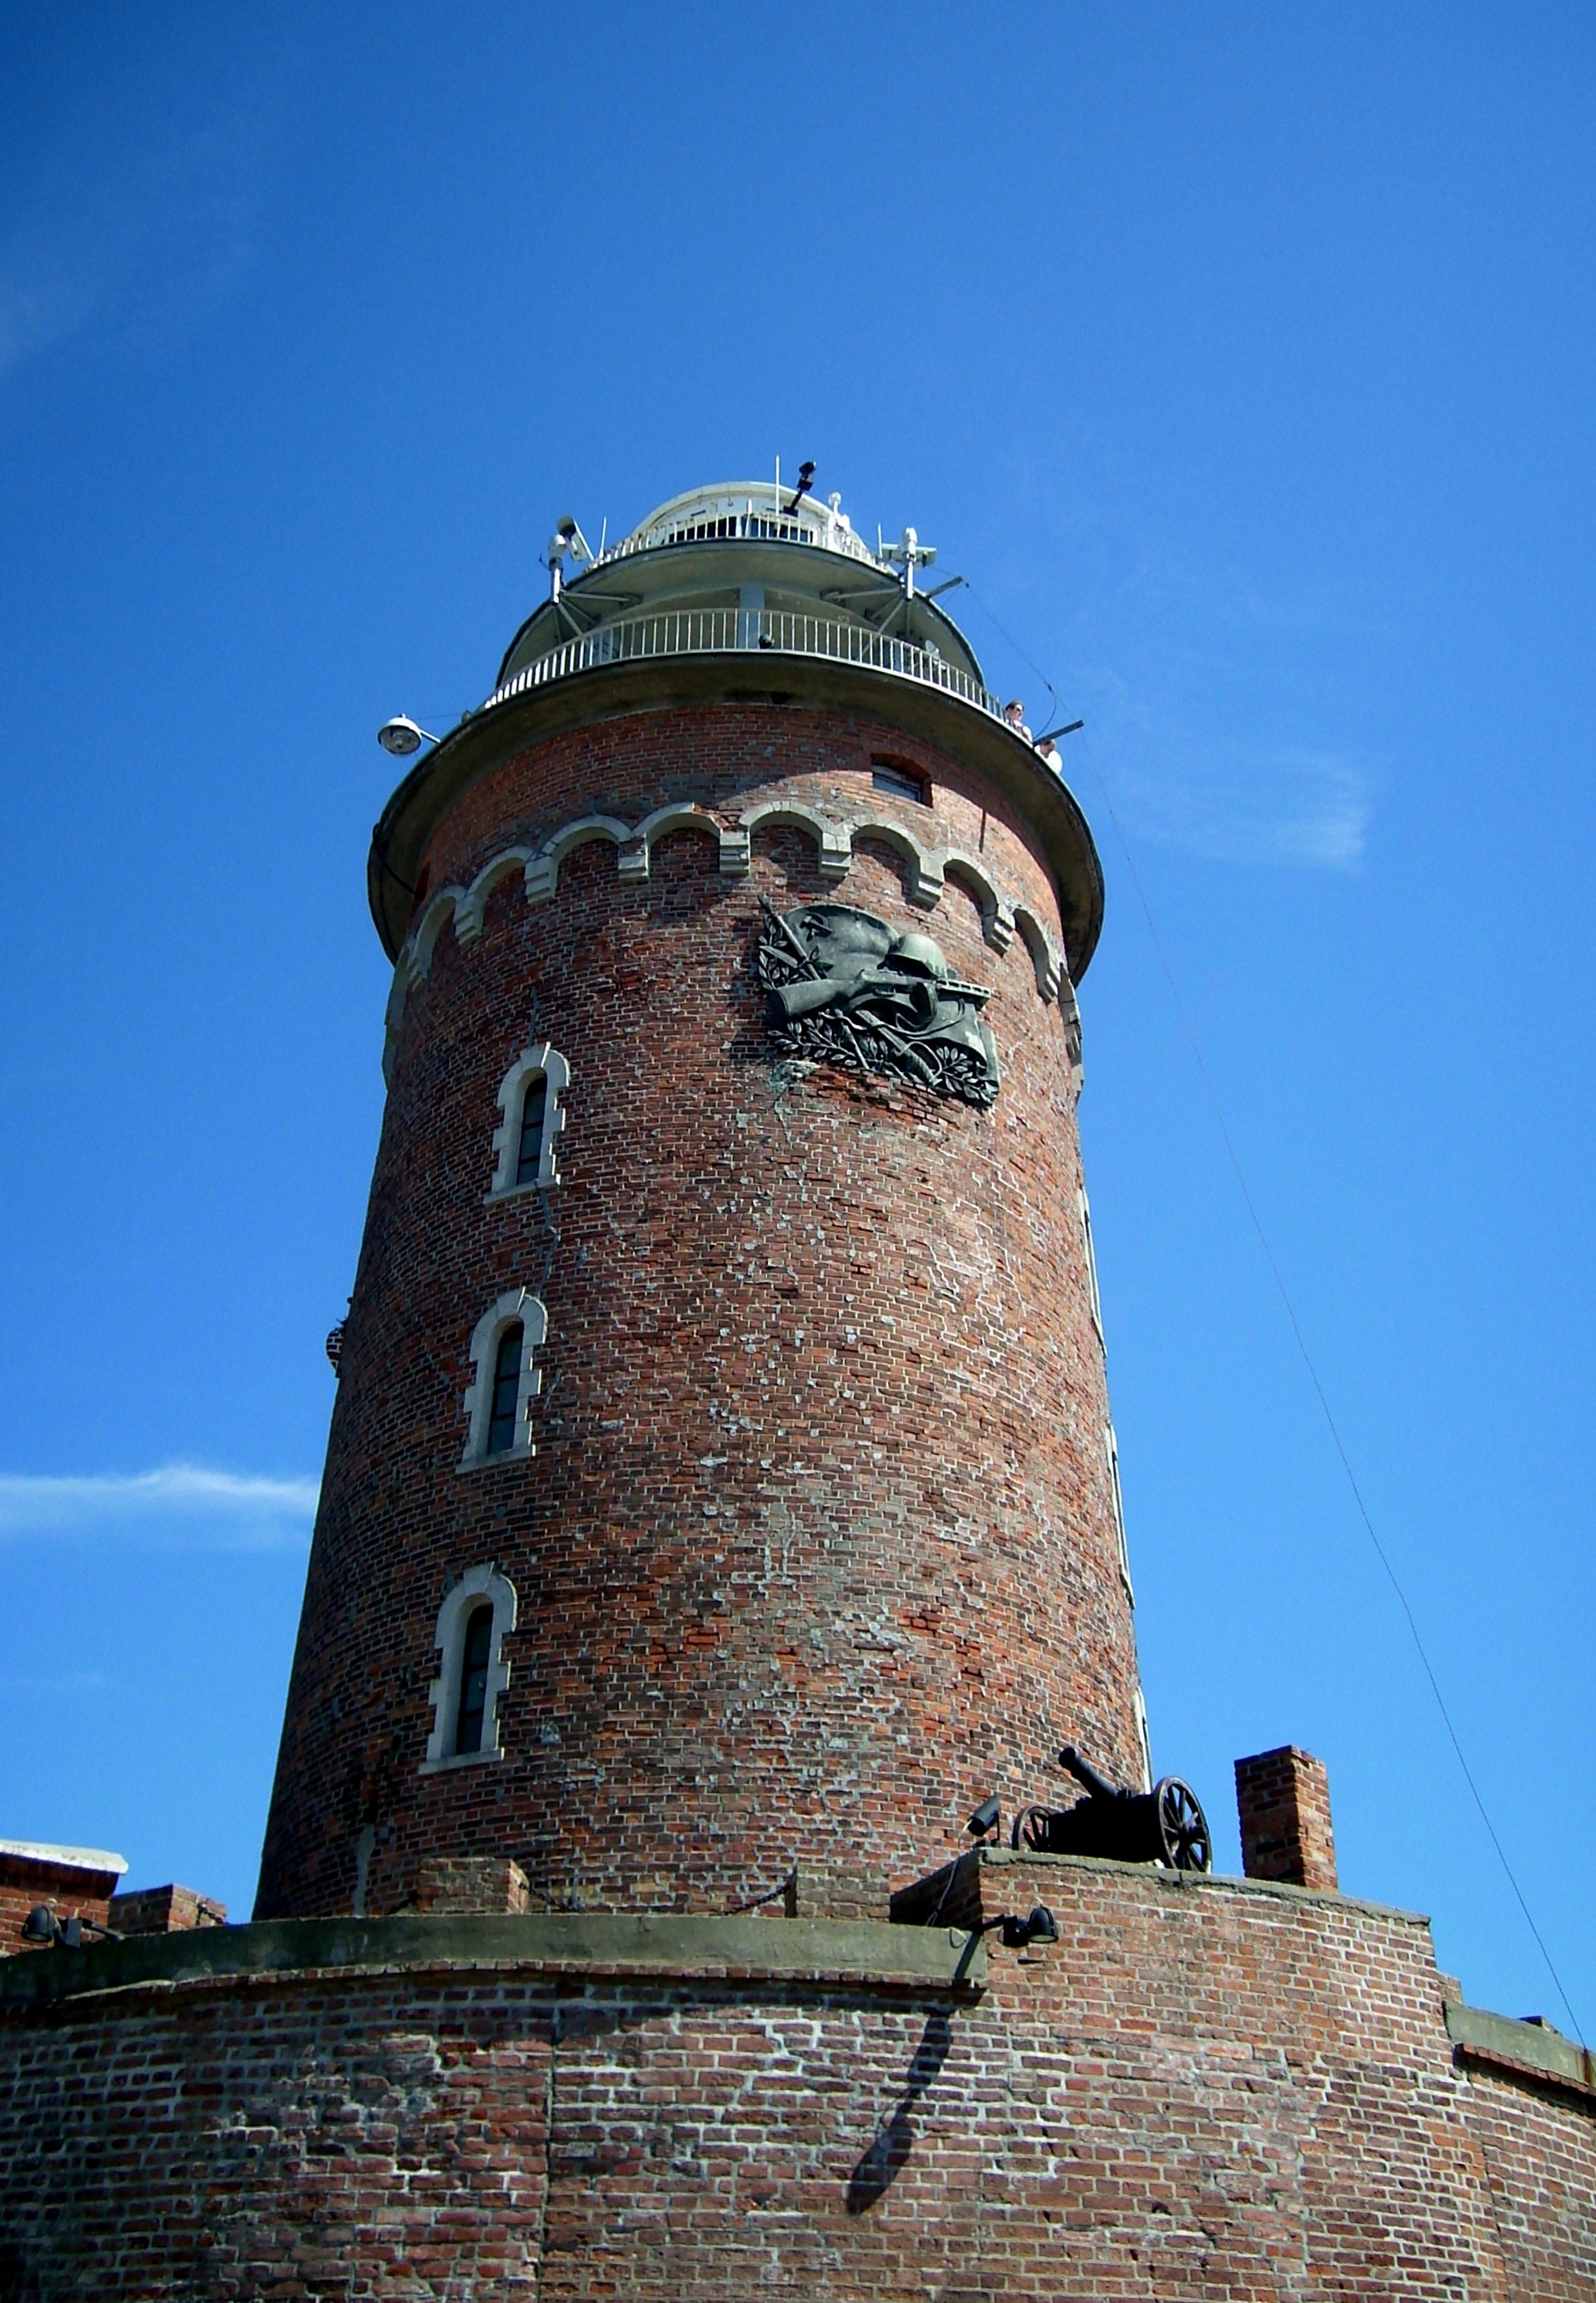
lighthouse, sky, tower, landmark, blue, bell tower, poland, baltic sea, ko obrzeg